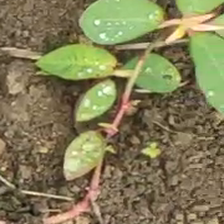
Weed species: Moti_dudhi(Euphorbia_geneculata_L)